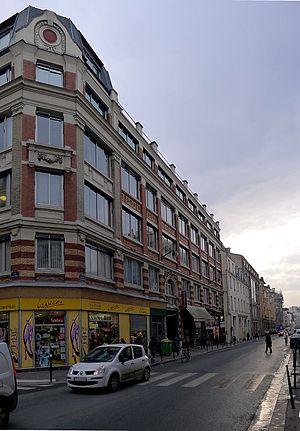
Rue de Charonne - Paris XI
La rue de Charonne est une voie du 11ᵉ arrondissement de Paris, qui conduisait au village de Charonne. Elle existe déjà au début du XVIIᵉ siècle et est, avec la rue du Faubourg-Saint-Antoine, l'une des rues les plus animées du faubourg. De nombreux artisans y ont leur atelier ainsi que leur logement.